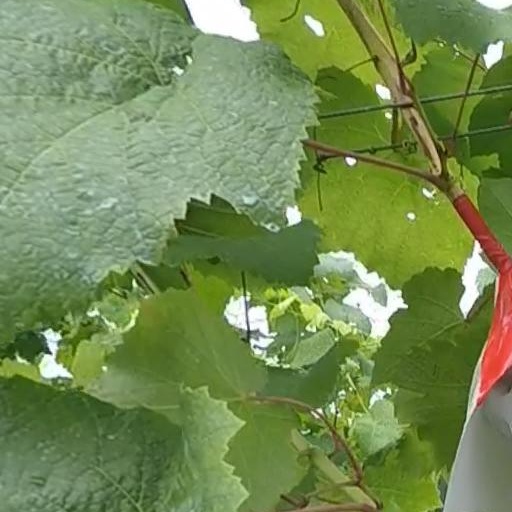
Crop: grape